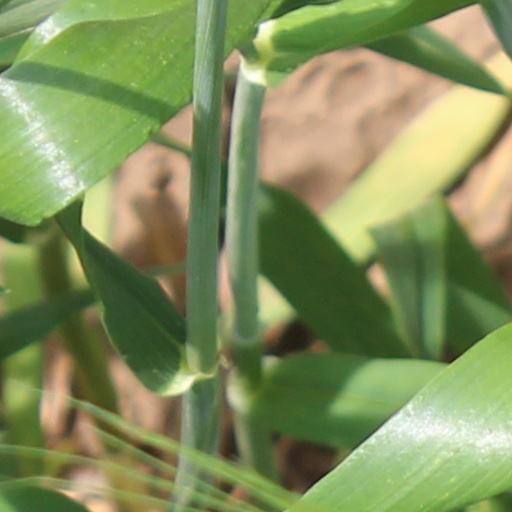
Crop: wheat